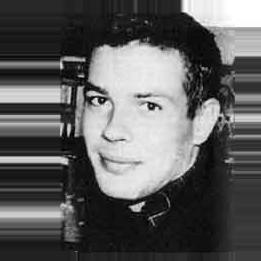
Age: 19